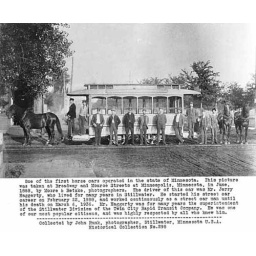
One of the first horse cars to operate in Minnesota, shown here at Broadway and Monroe Streets, Minneapolis